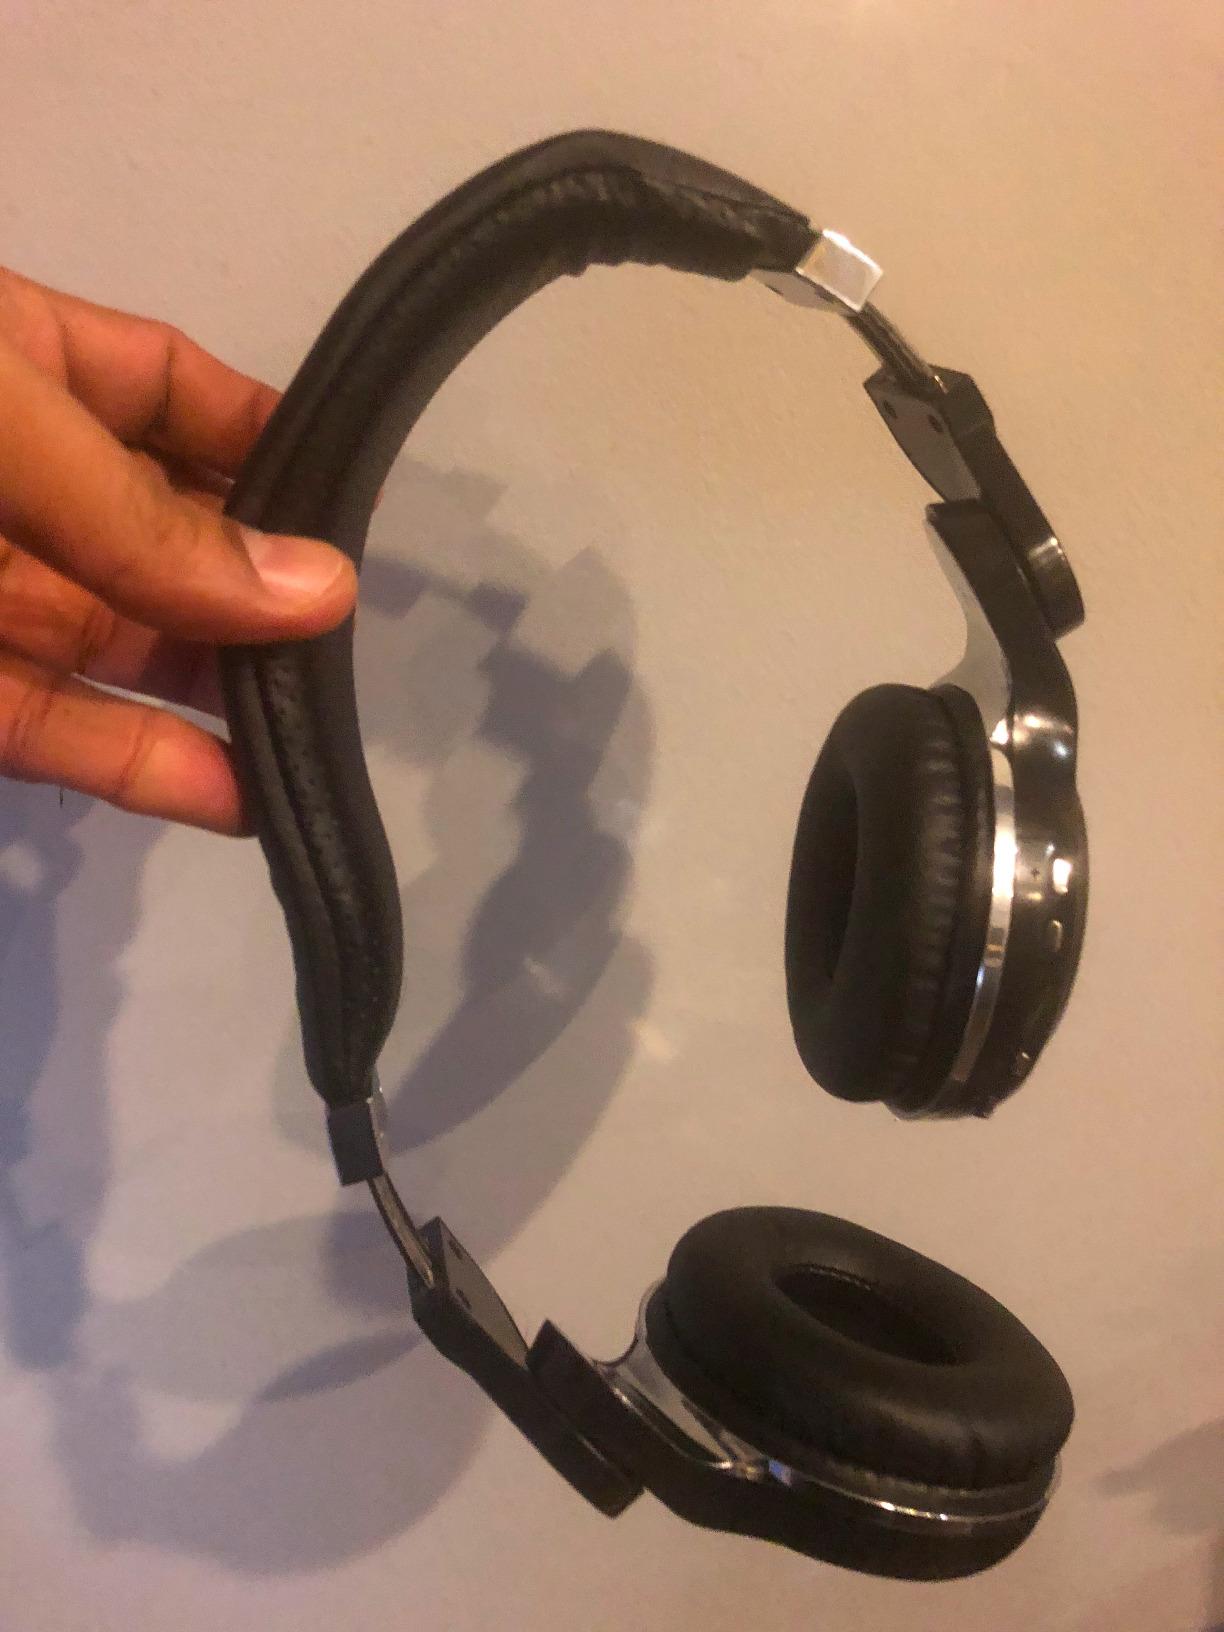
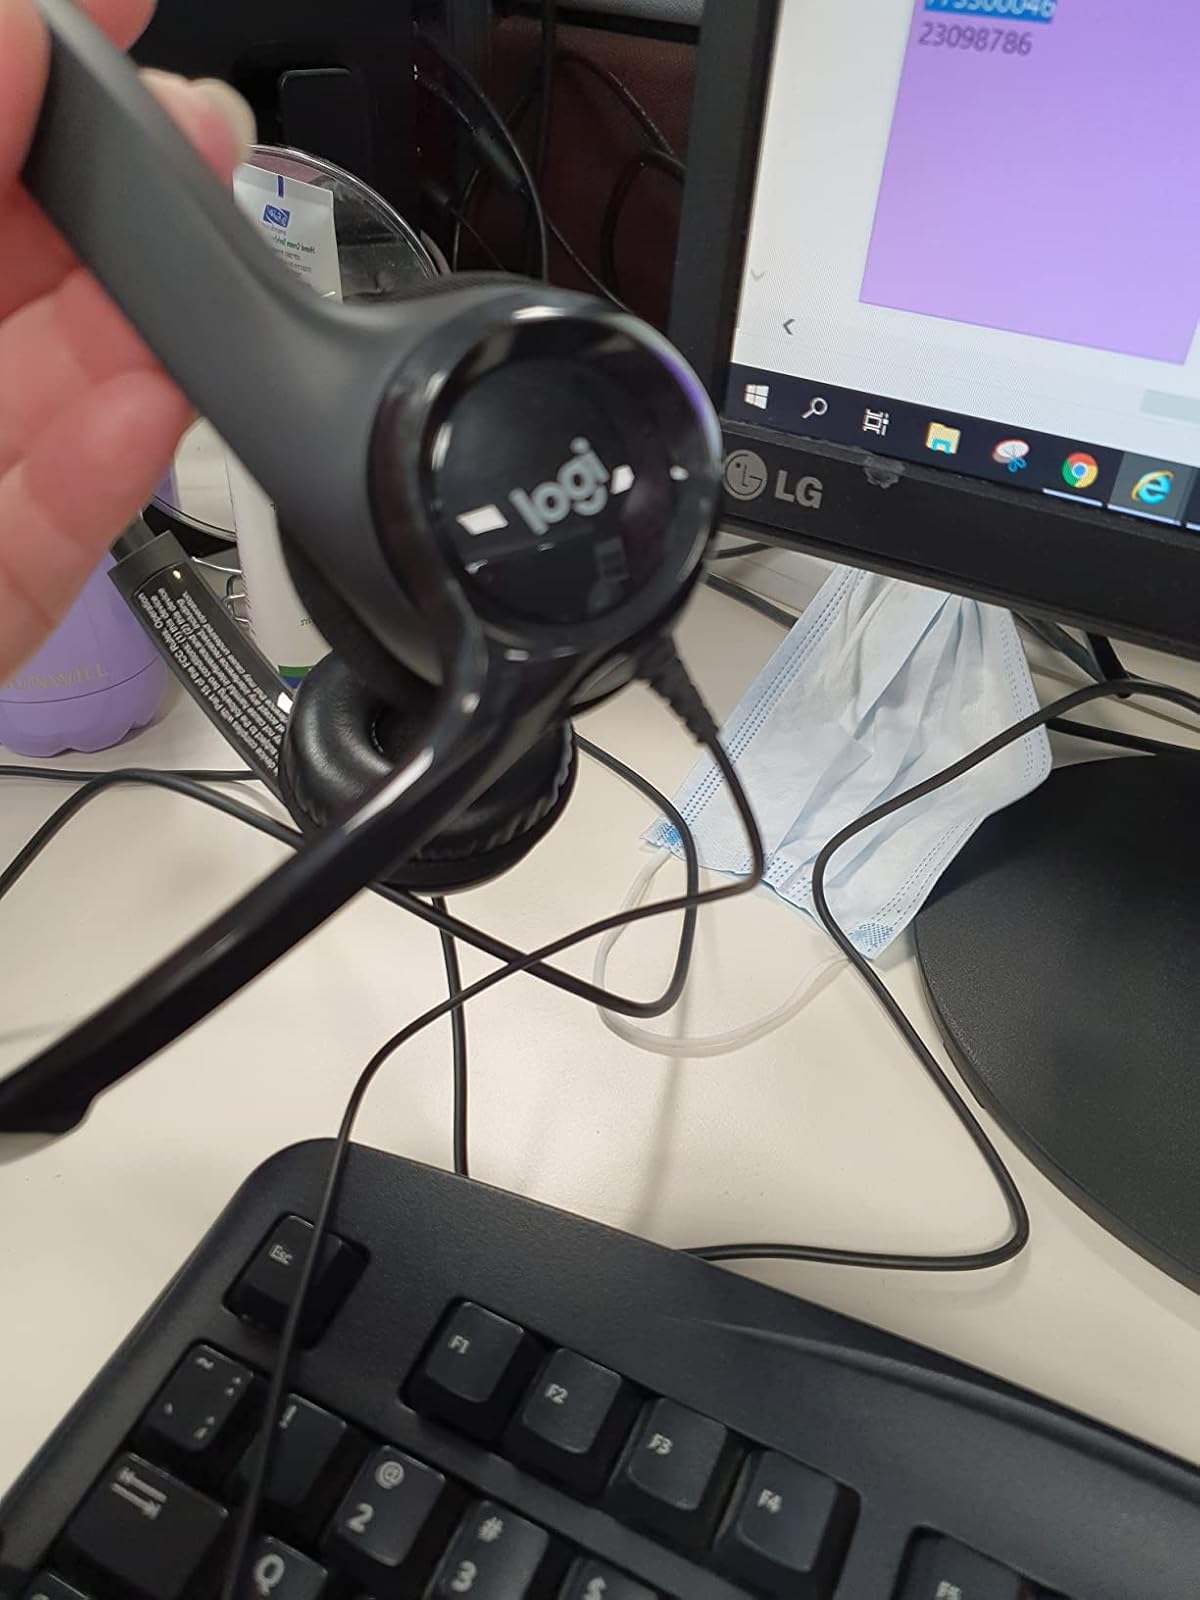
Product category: headphones
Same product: no